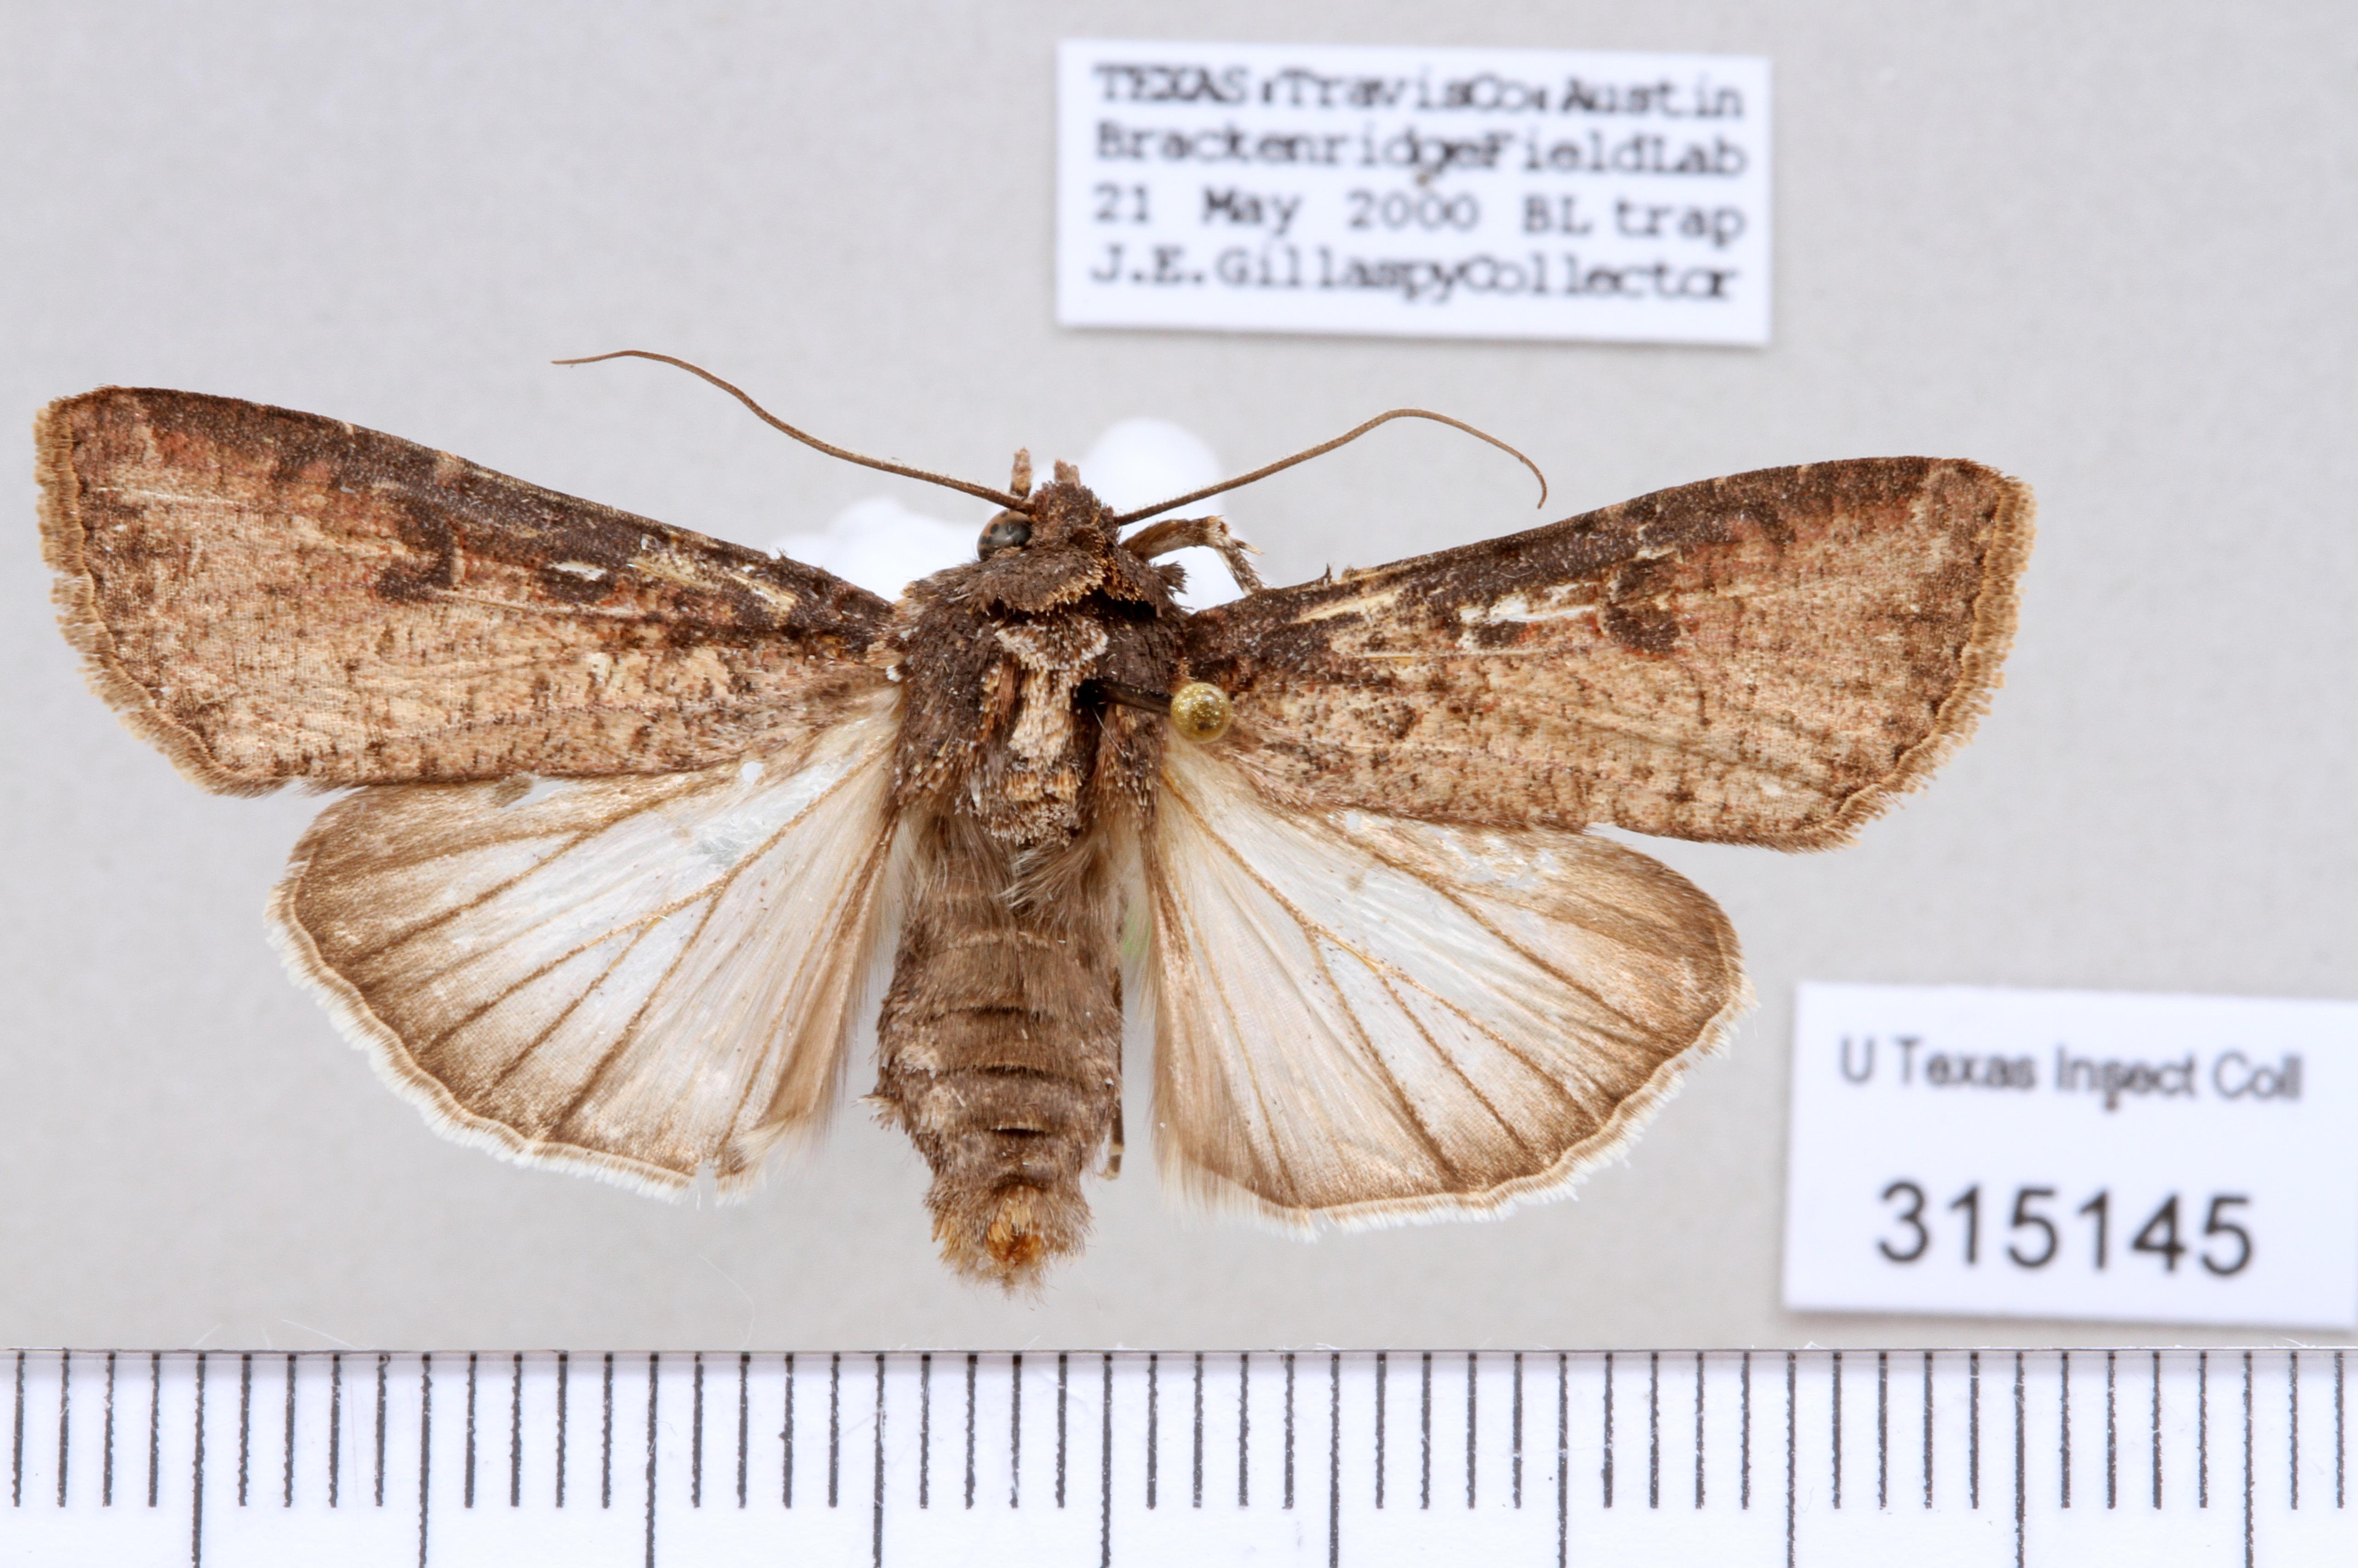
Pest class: cutworms